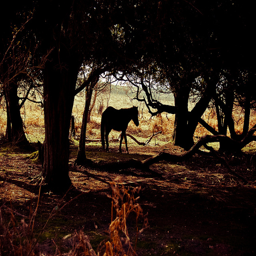
A four legged animal standing under the shade of trees.
A lone horse shades himself under some trees.
A horse or zebra in the middle of some shade trees.
A pony walks beneath a grove of trees.
A horse standing in the shade of a lot of trees.